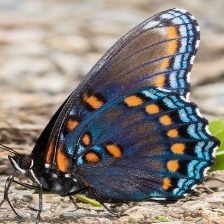
Species: RED SPOTTED PURPLE
Butterfly family (ImageNet category): admiral